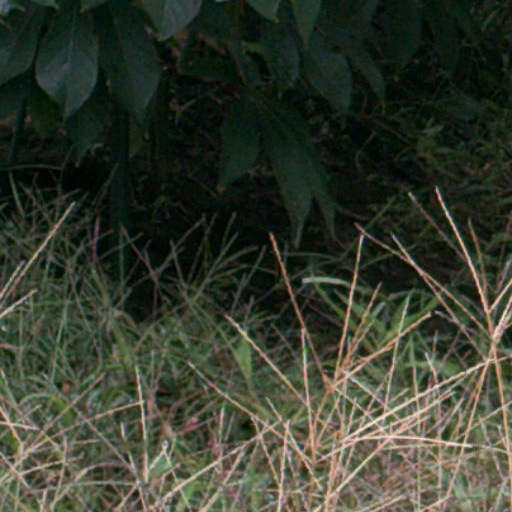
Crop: cassava